Casa do Infante

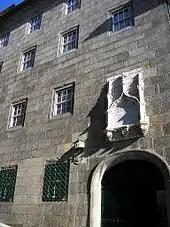
The front facade along the "Praça do Infante D. Henrique"

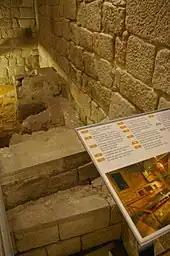
Portion of the Roman excavations within the "museum"

The Casa do Infante is addorsed to buildings in the historic centre of the city, along the riverbank, with its principal facade oriented to the inclined slope descending the "Praça do Infante D. Henrique" towards the "Largo do Terreiro" and access to the "Cais da Estiva" along the Douro.